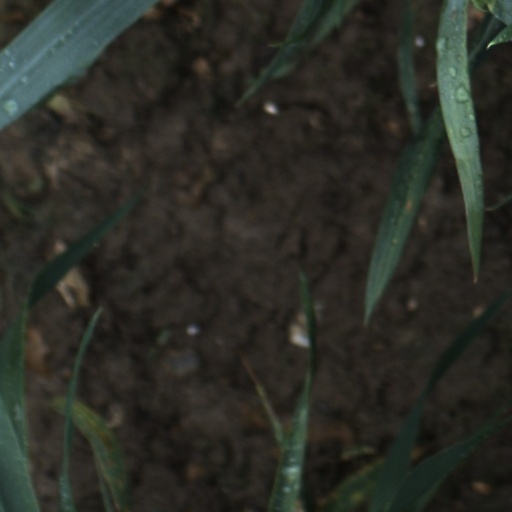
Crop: wheat